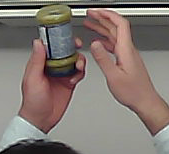
Product: barilla_pesto